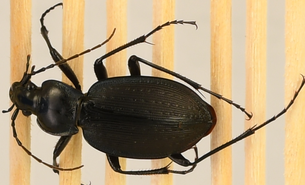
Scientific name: Carabus goryi
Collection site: Mountain Lake Biological Station NEON (MLBS), plot MLBS_006